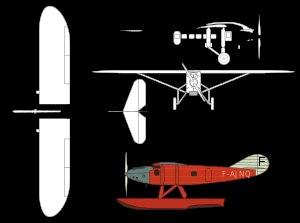
Le Latécoère 28 est un avion de la compagnie Latécoère avec lequel Jean Mermoz a traversé l'Atlantique Sud pour la première fois le 12 mai 1930, dans une version à flotteurs baptisé Comte-de-La Vaulx, en souvenir de Henry de La Vaulx, personnalité de l'aéronautique, qui accompagna Jean Mermoz et Alexandre Collenot, sur un vol épique dans la Cordillère des Andes.